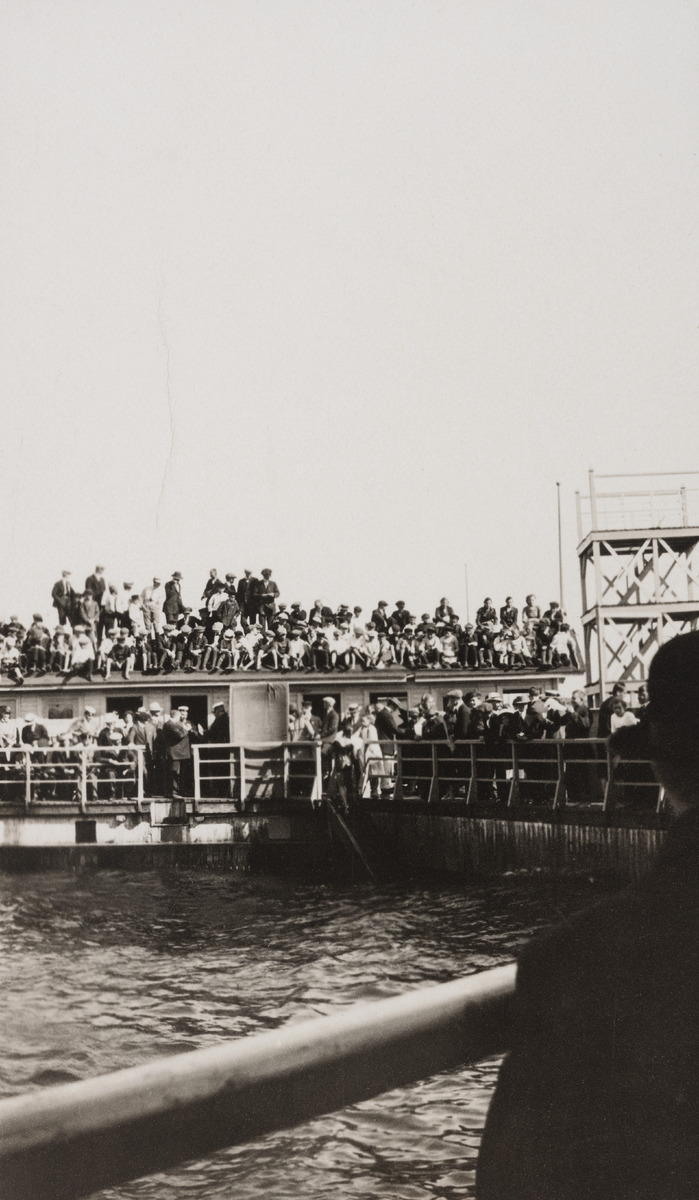
Uintikilpailun yleisöä Ursinin uimalaitoksella
sisällön kuvaus: Uintikilpailun yleisöä Ursinin uimalaitoksella. Rakennuksen katolle on kiivennyt yleisöä. mustavalkoinen
Ajankohta: kuvausaika 1900 n.
Paikka: Suomi, Uusimaa, Helsinki, Eira Helsinki, Ursininkallio
Aiheet: uimalat, ihmiset, yleisö, kaiteet